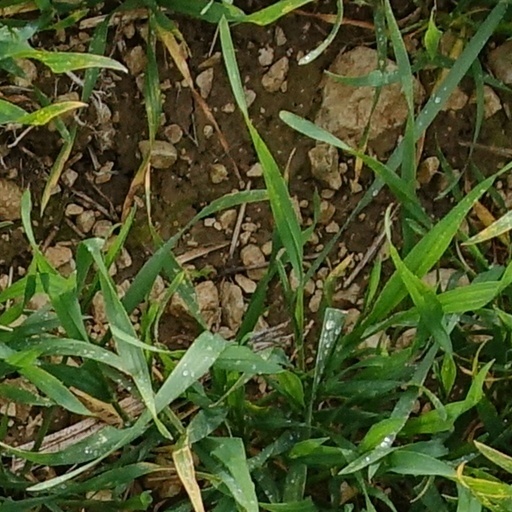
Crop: wheat